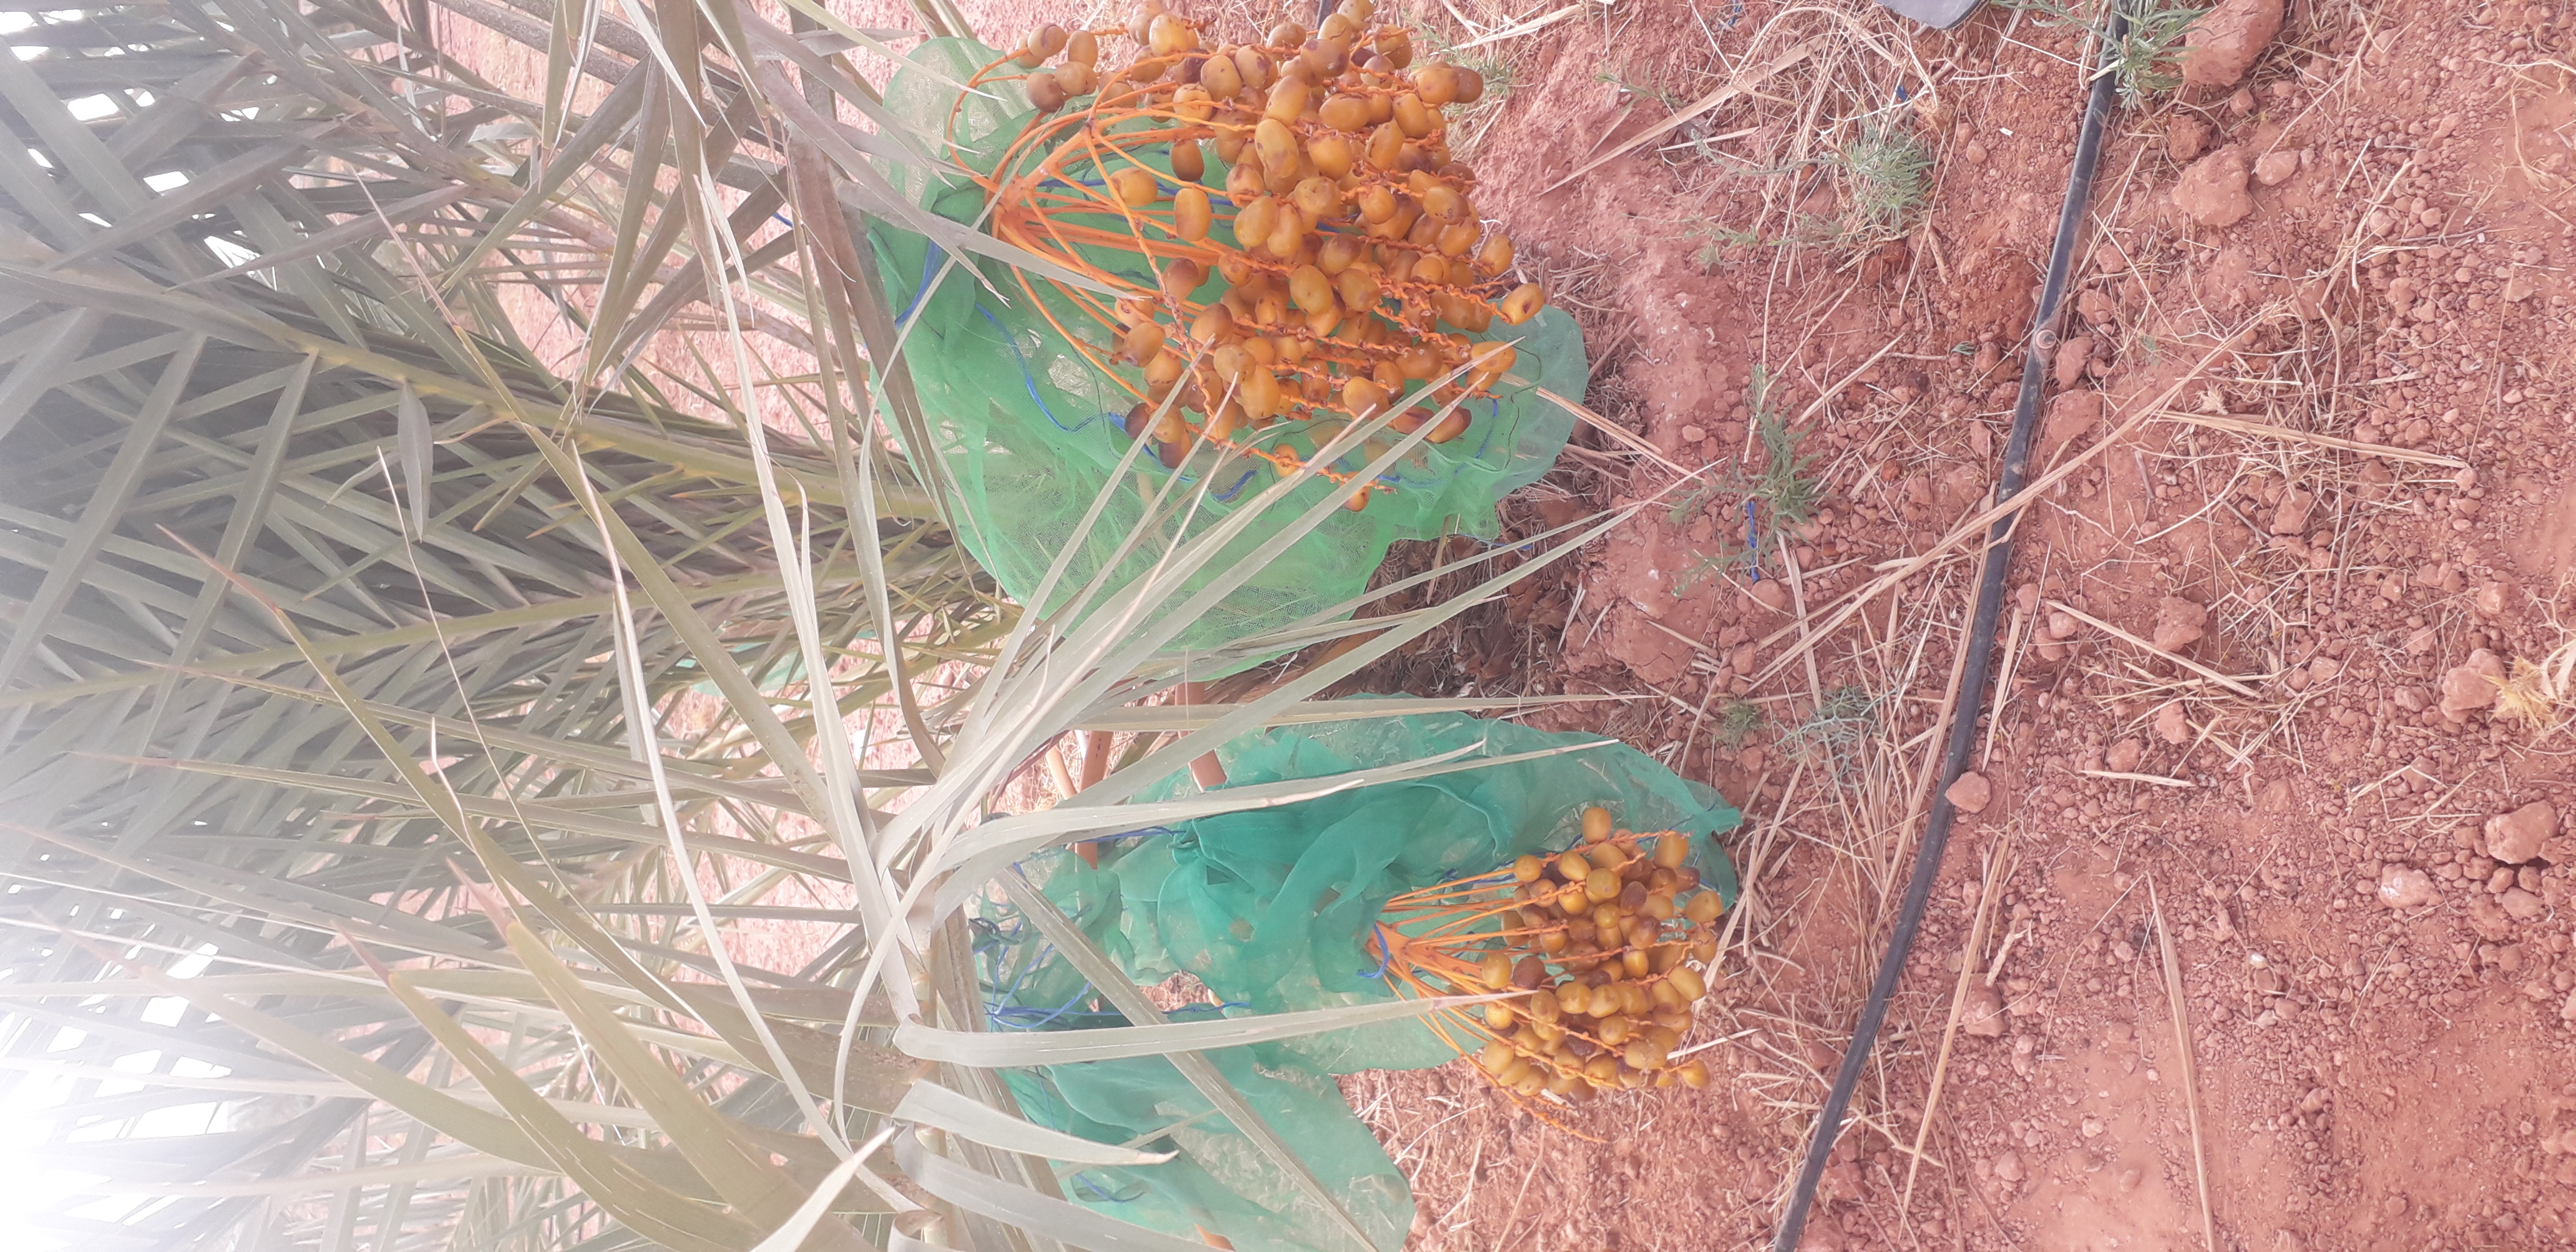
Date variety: Boufagous